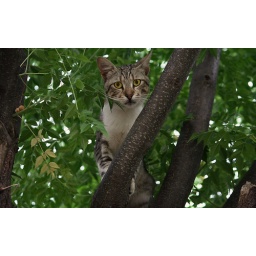
A cat trying to catch birds on a garden tree in Nydri, Lefkas island, Greece.